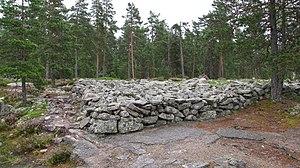
Cet article recense les sites inscrits au patrimoine mondial en Finlande.